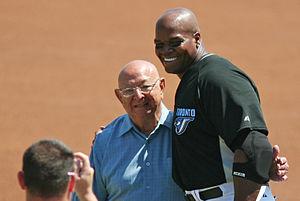
Angelo Dundee est un entraineur de boxe anglaise américain né le 30 août 1921 à Philadelphie, Pennsylvanie, et mort le 1ᵉʳ février 2012 à Tampa en Floride.
Créé en 1967, le trophée Al Buck est une récompense décernée tous les ans par la Boxing Writers Association of America au meilleur manageur de boxe anglaise.